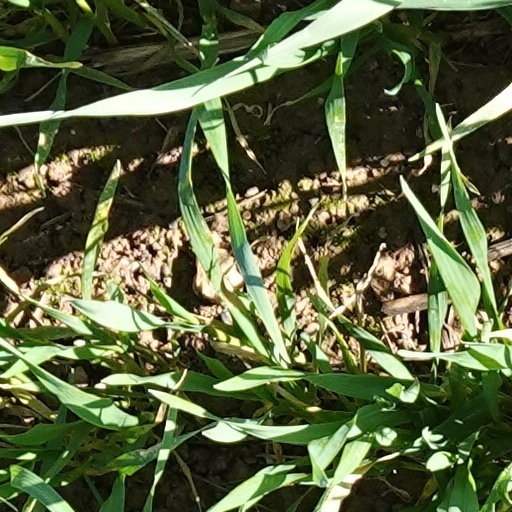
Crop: wheat